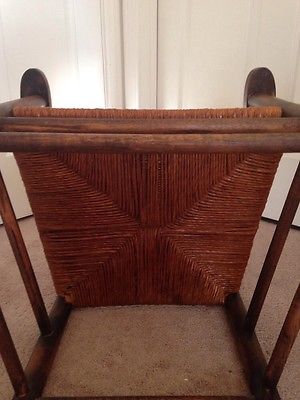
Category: chair